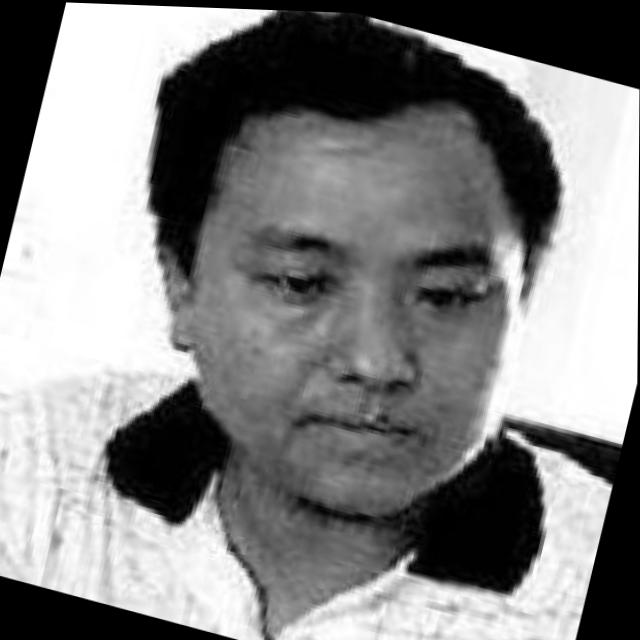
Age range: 21-44